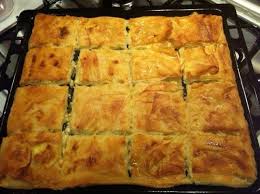
Yemek: borek